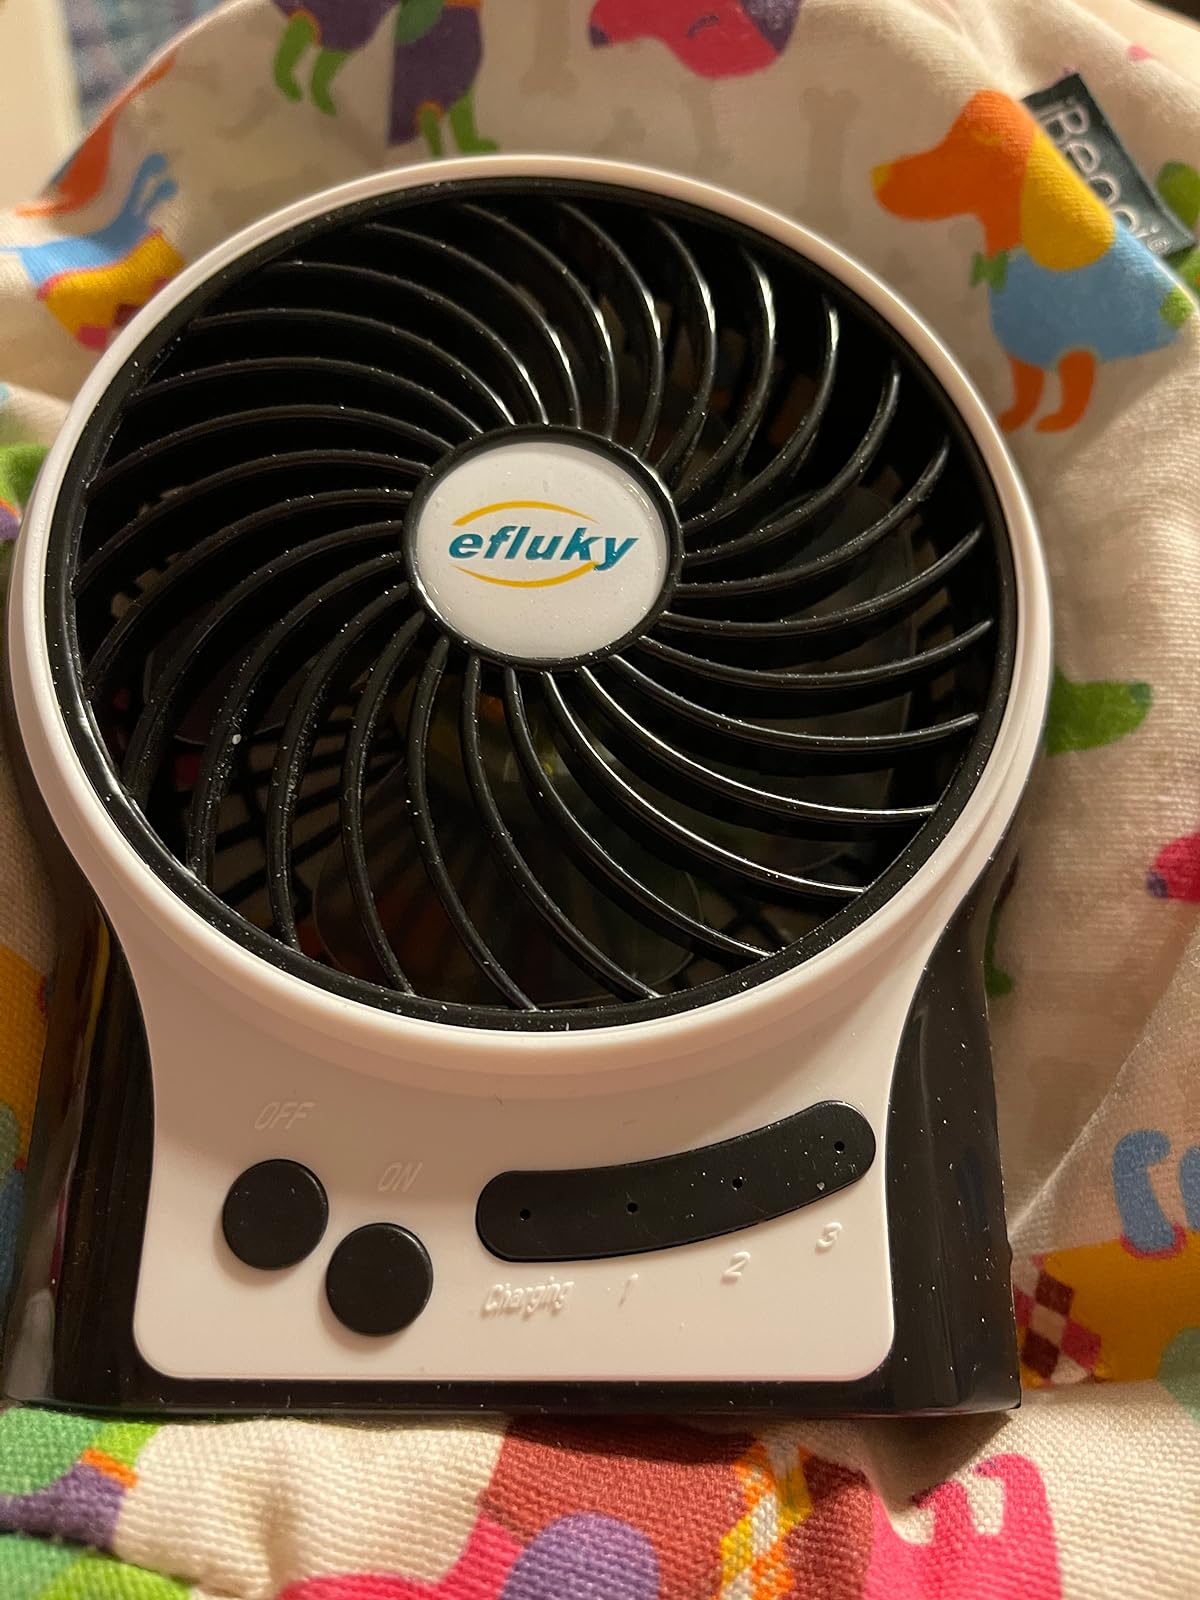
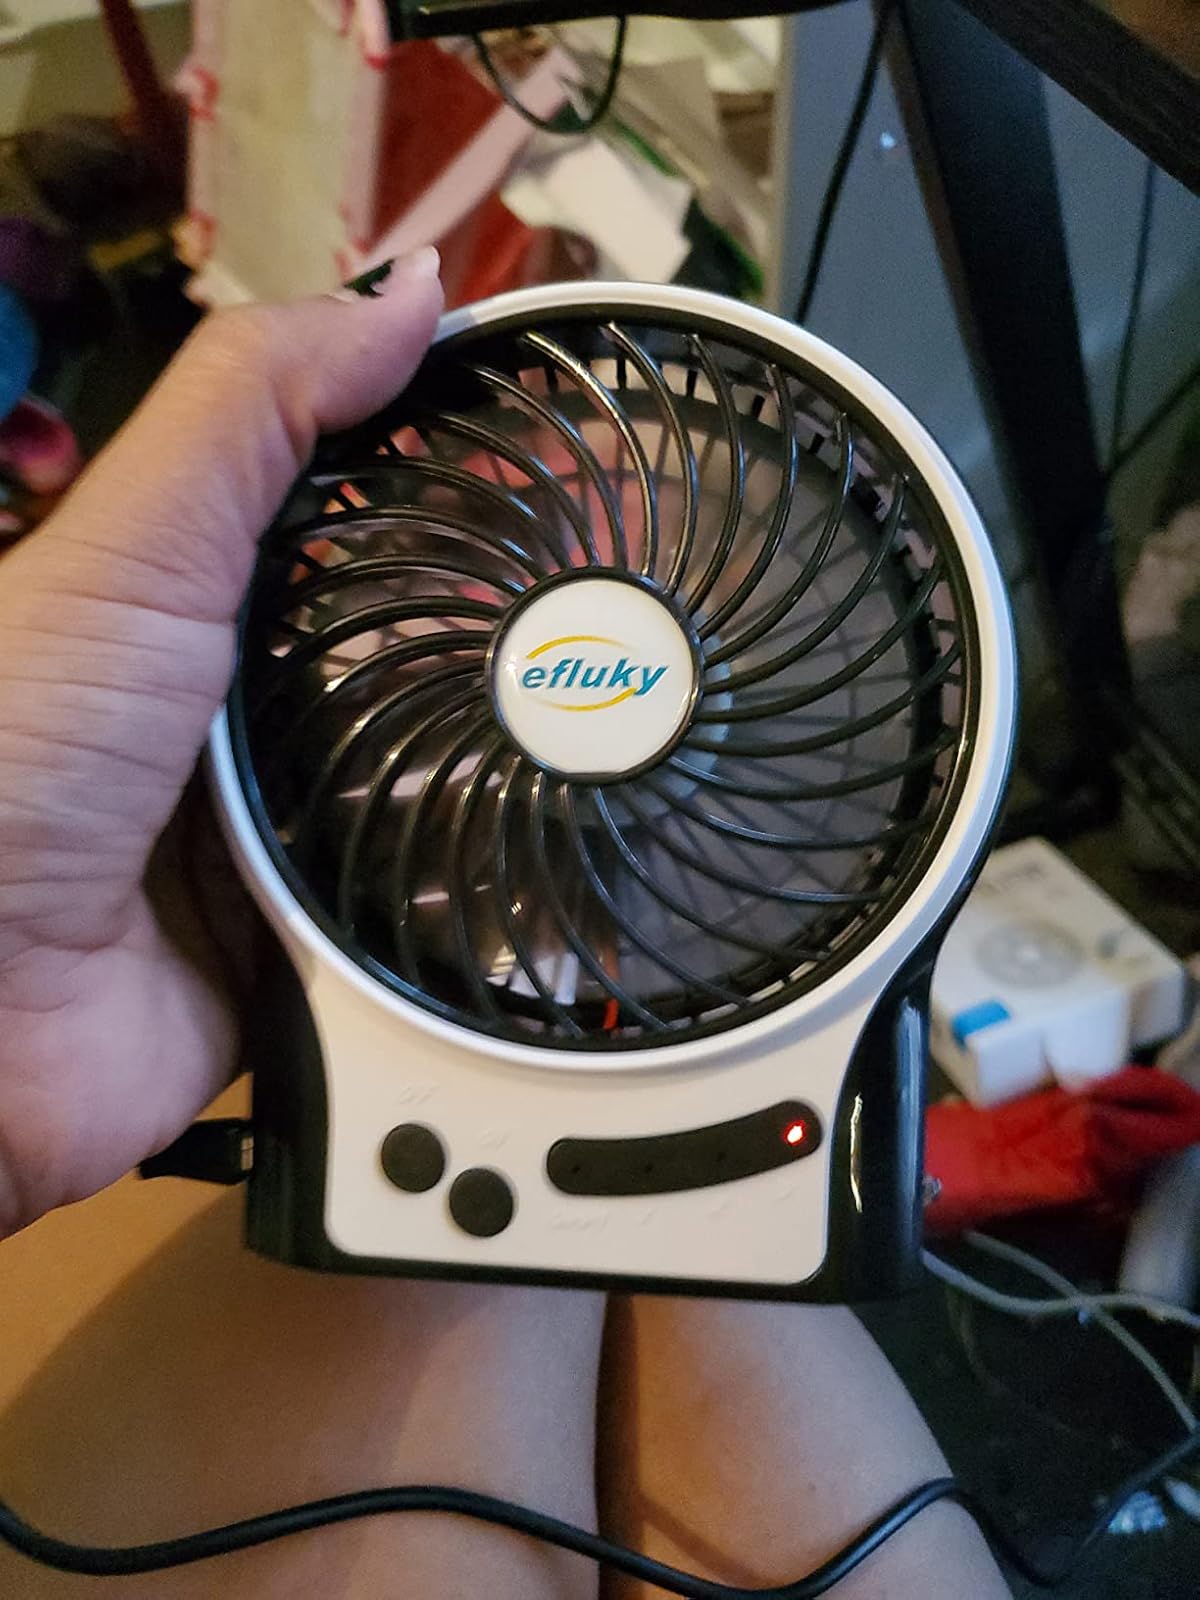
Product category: fan
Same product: yes